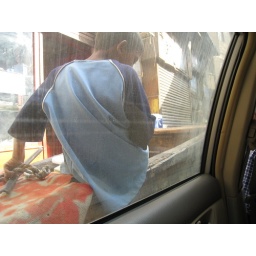
boy on the donkey cart that is wedged against our car